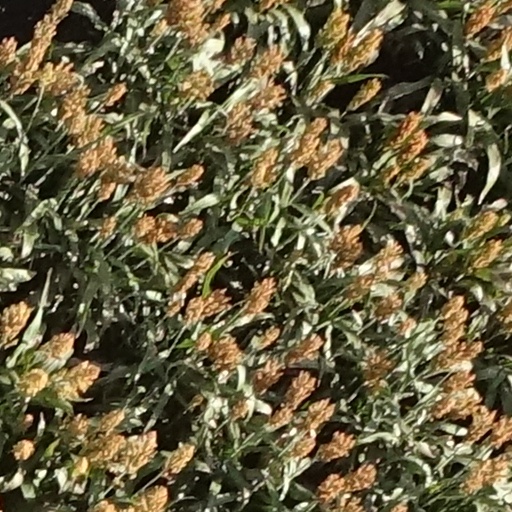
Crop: sorghum